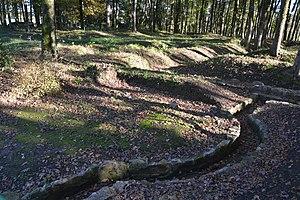
Vestiges gallo-romains de la villa d'Antone (Pierre-Buffière, Haute-Vienne, France).
Pierre-Buffière, Pèirabufièira en occitan est une commune française située dans le département de la Haute-Vienne en région Nouvelle-Aquitaine.
Cet article recense les monuments historiques de la Haute-Vienne, en France.